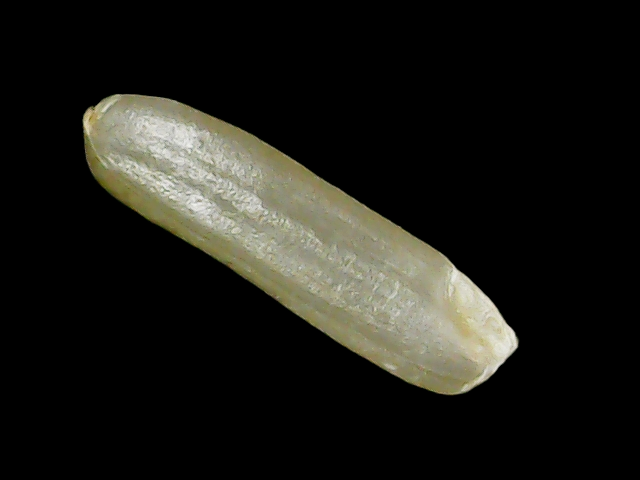
Rice variety: Binadhan21